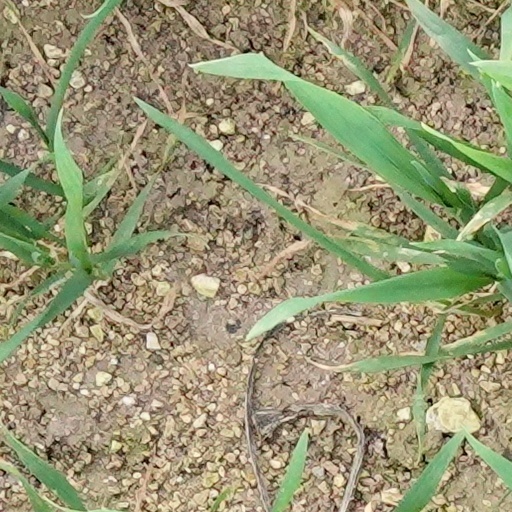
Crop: wheat